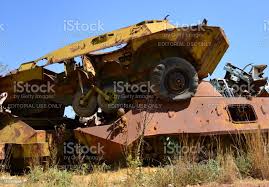
Label: BTR